Belgrade Observatory

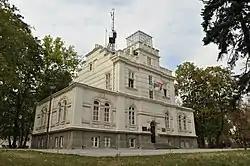
Astronomical and meteorological observatory from 1891 to 1924

Observatory was operating in the Gajzler house until 1 May 1891, when it was moved into its own building. specifically constructed for that purpose at 8 "Bulevar Oslobođenja". It was constructed according to the design of architect Dimitrije T. Leko and equipped with the modern small instruments for astronomical and meteorological observations. Also, then are made in funcion two small astronomical pavilion. The Observatory was a "workshop" for practical training for the students of the Grand School and People's Observatory (on an artificial hill were located Bardu field glasses) where the most frequent guests were students, citizens and prominent persons – for example, in 1910, Halley's Comet was observed. Apart from its importance for astronomy and meteorology, the newly built Observatory, headed by Nedeljković, was a cradle of the seismic and geomagnetic researches in Serbia. Thanks to Nedeljković's colleague and friend Miklós Konkoly, the founder of modern Hungarian astronomy and meteorology, the observatory was equipped with a seismograph. Meanwhile, for a short time, from July 1899 to October 1900, as second person on the head of Observatory was (1858–1921). New observatory building was located close to the previous, across the Vračar plateau. In the 1950s a park was planted around it which in 2010 was named Park Milutin Milanković.